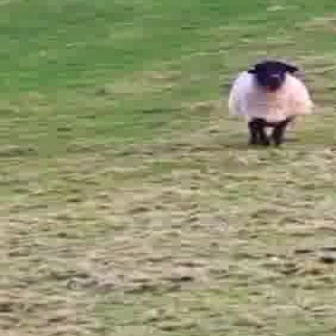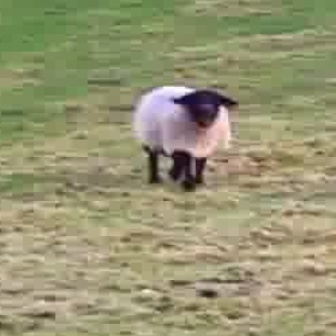
  Please identify the target specified by the bounding box [220,52,316,149] in the first image and locate it in the second image. Return the coordinates in [x_min,y_min,x_max,y_max] format.
Answer: [127,79,240,192]